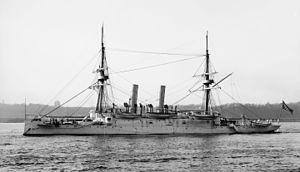
Le second USS Atlanta fut le premier croiseur protégé de l'US Navy. Il fut construit sur les chantiers John Roach & Sons en Pennsylvanie des années 1880.